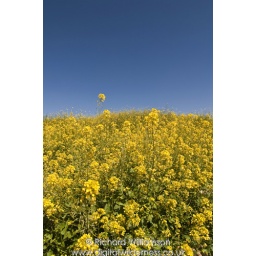
Yellow flowers in field with blue sky